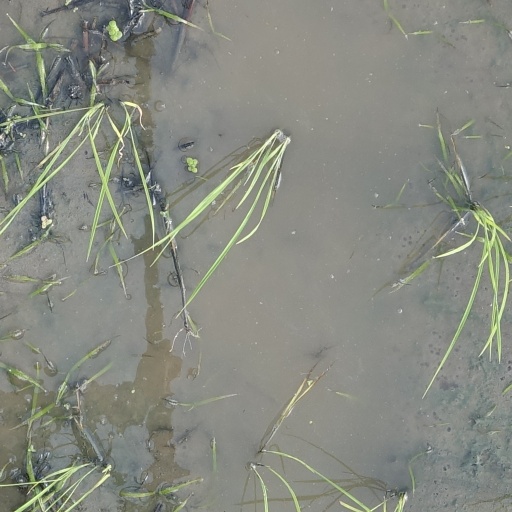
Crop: rice